Dreadnought hoax

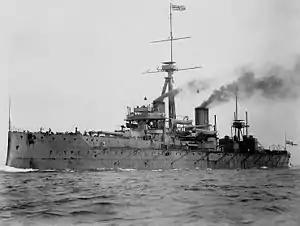
at sea in 1906

In early 1905, while in their second year at Trinity College, Cambridge, Cole and Adrian Stephen decided to use a visit to England of Sayyid Ali bin Hamud Al-Busaid, the eighth Sultan of Zanzibar, as the basis for a hoax. A plan was put together to fake a state visit of the sultan to Cambridge, although they realised that as the sultan's picture had recently appeared in the press, there was a risk the visiting sultan would be shown as a fraud. They decided that Cole would impersonate the sultan's uncle rather than the sultan. On 2 March, they sent a telegram to the Mayor of Cambridge to ask if he could arrange a suitable reception for the sultan: